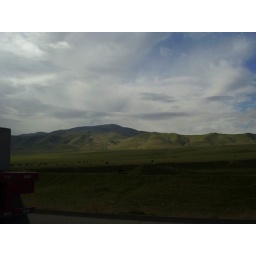
Along I5. Lots of trees in bloom. Cows &amp;amp; sheep